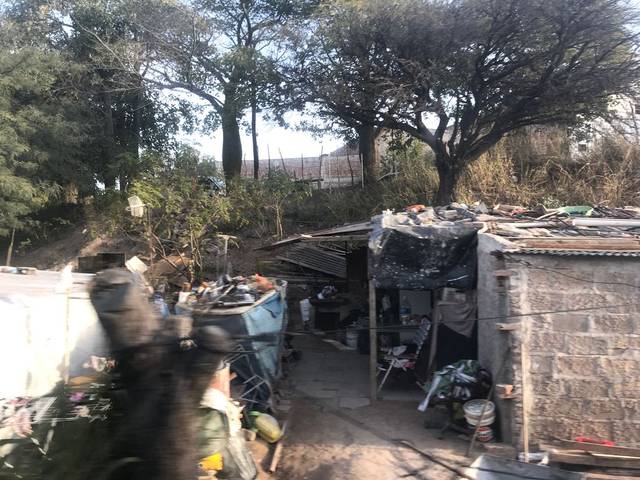
Region: Argentina
Coordinates: -31.431, -64.147